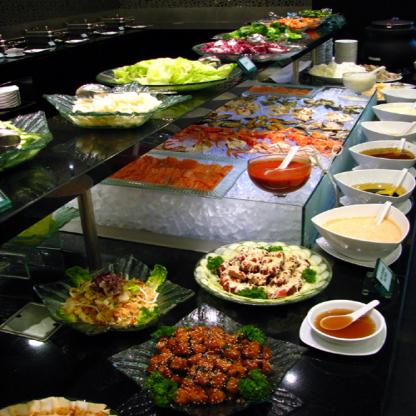
Scene: Indoor